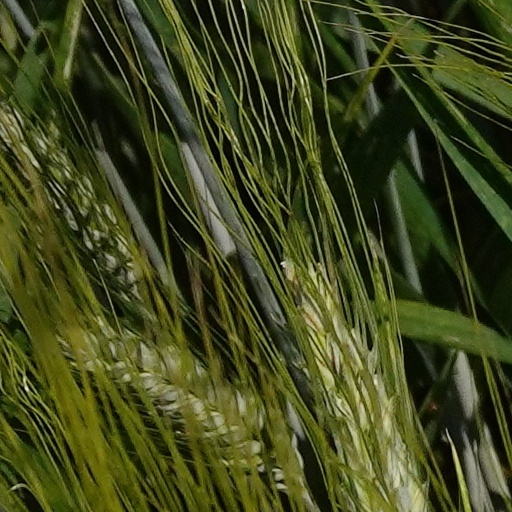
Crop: wheat